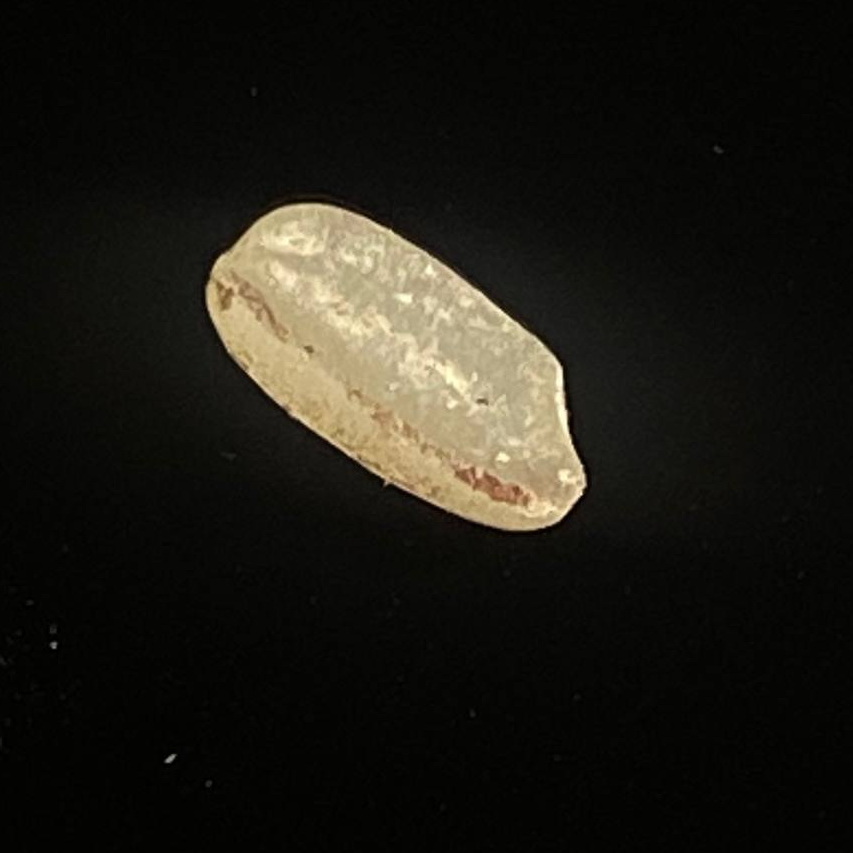
Rice variety: Amon